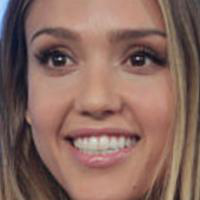
Age group: age 31-40